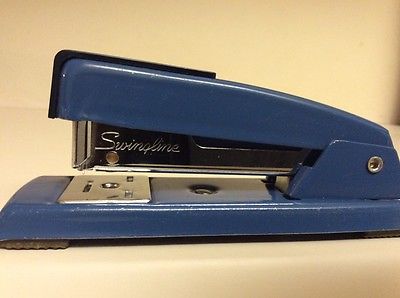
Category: stapler